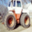
Label: tractor